Tom Smith (horse trainer)

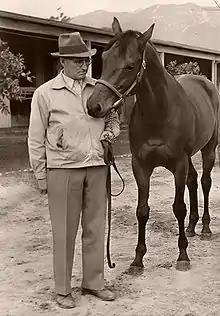
Tom Smith with Seabiscuit

Robert Thomas Smith (May 20, 1878 – January 23, 1957) was an American Thoroughbred racehorse trainer. Born in a log cabin in the backwoods of northwest Georgia, as a young man he trained horses for the United States Cavalry and worked on a cattle ranch. In 1934, he was hired as a trainer by the wealthy businessman Charles S. Howard.